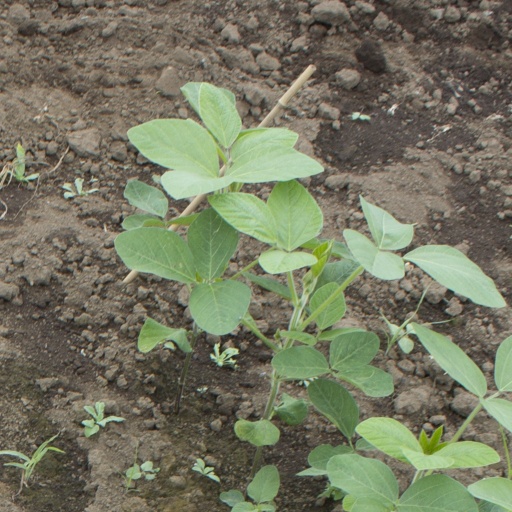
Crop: soybean